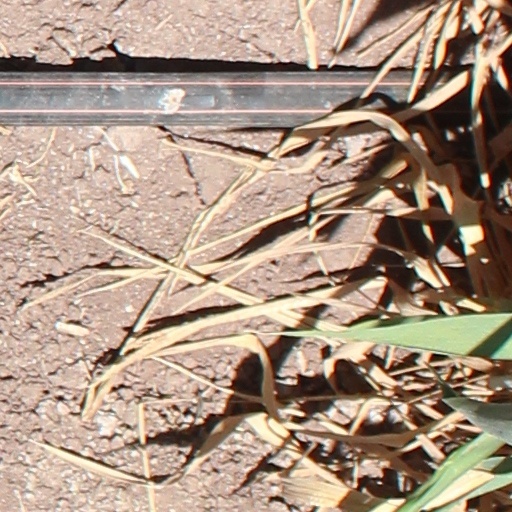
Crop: wheat